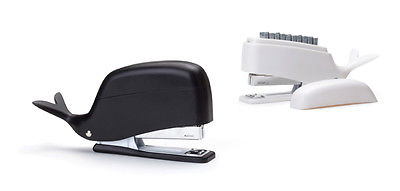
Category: stapler